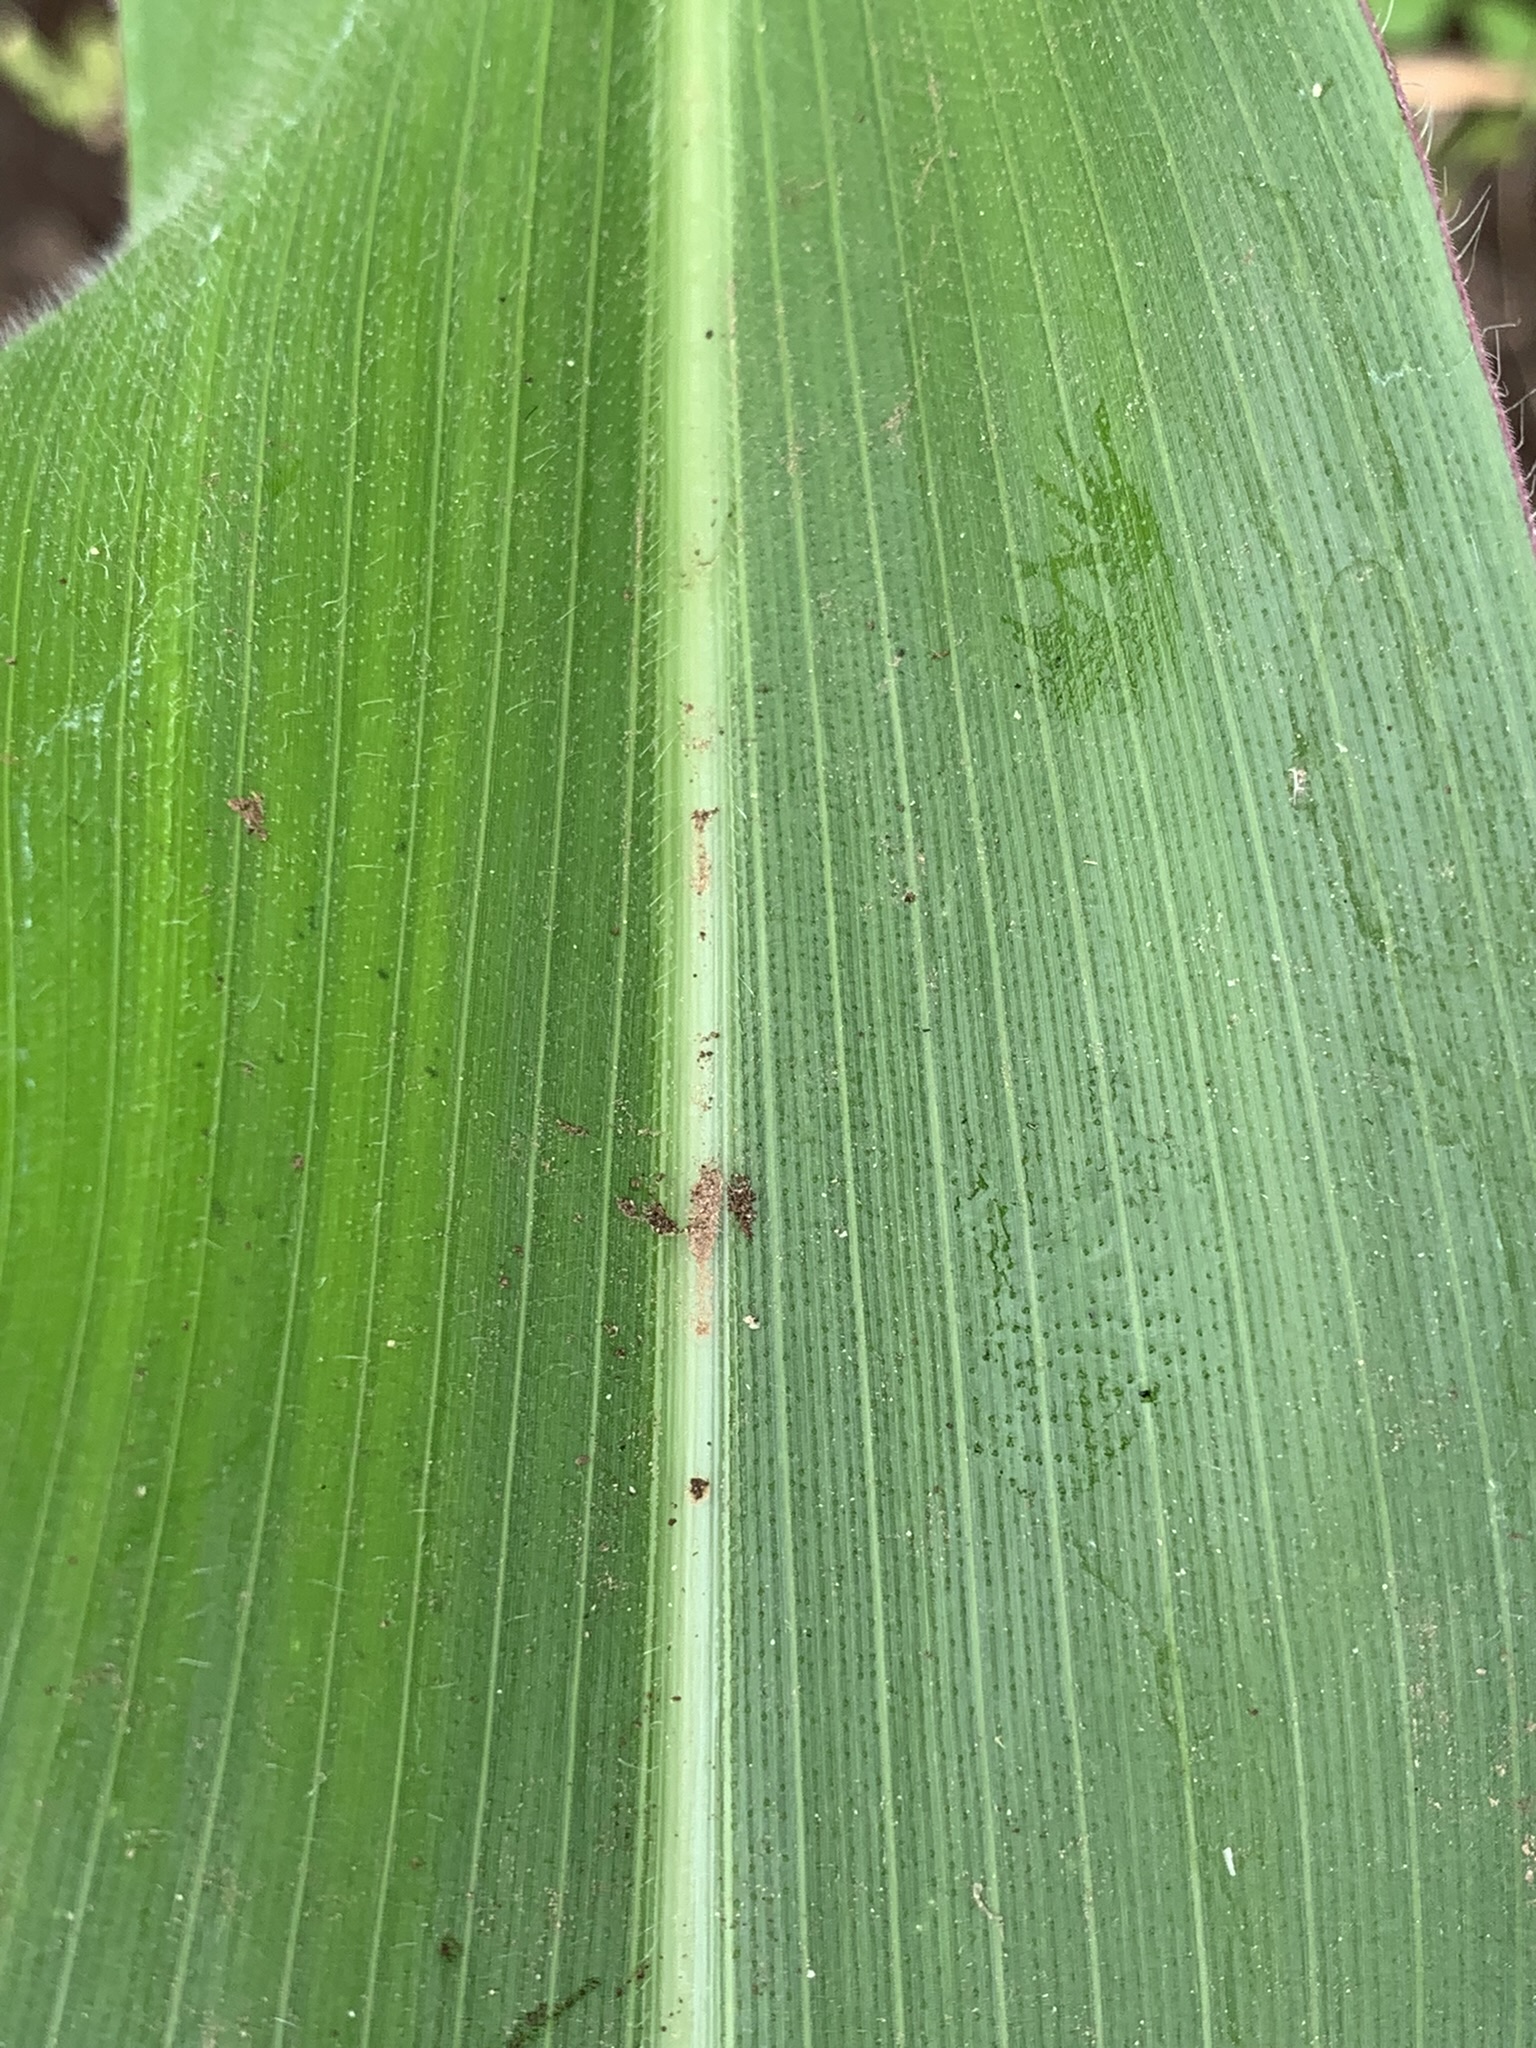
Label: Healthy